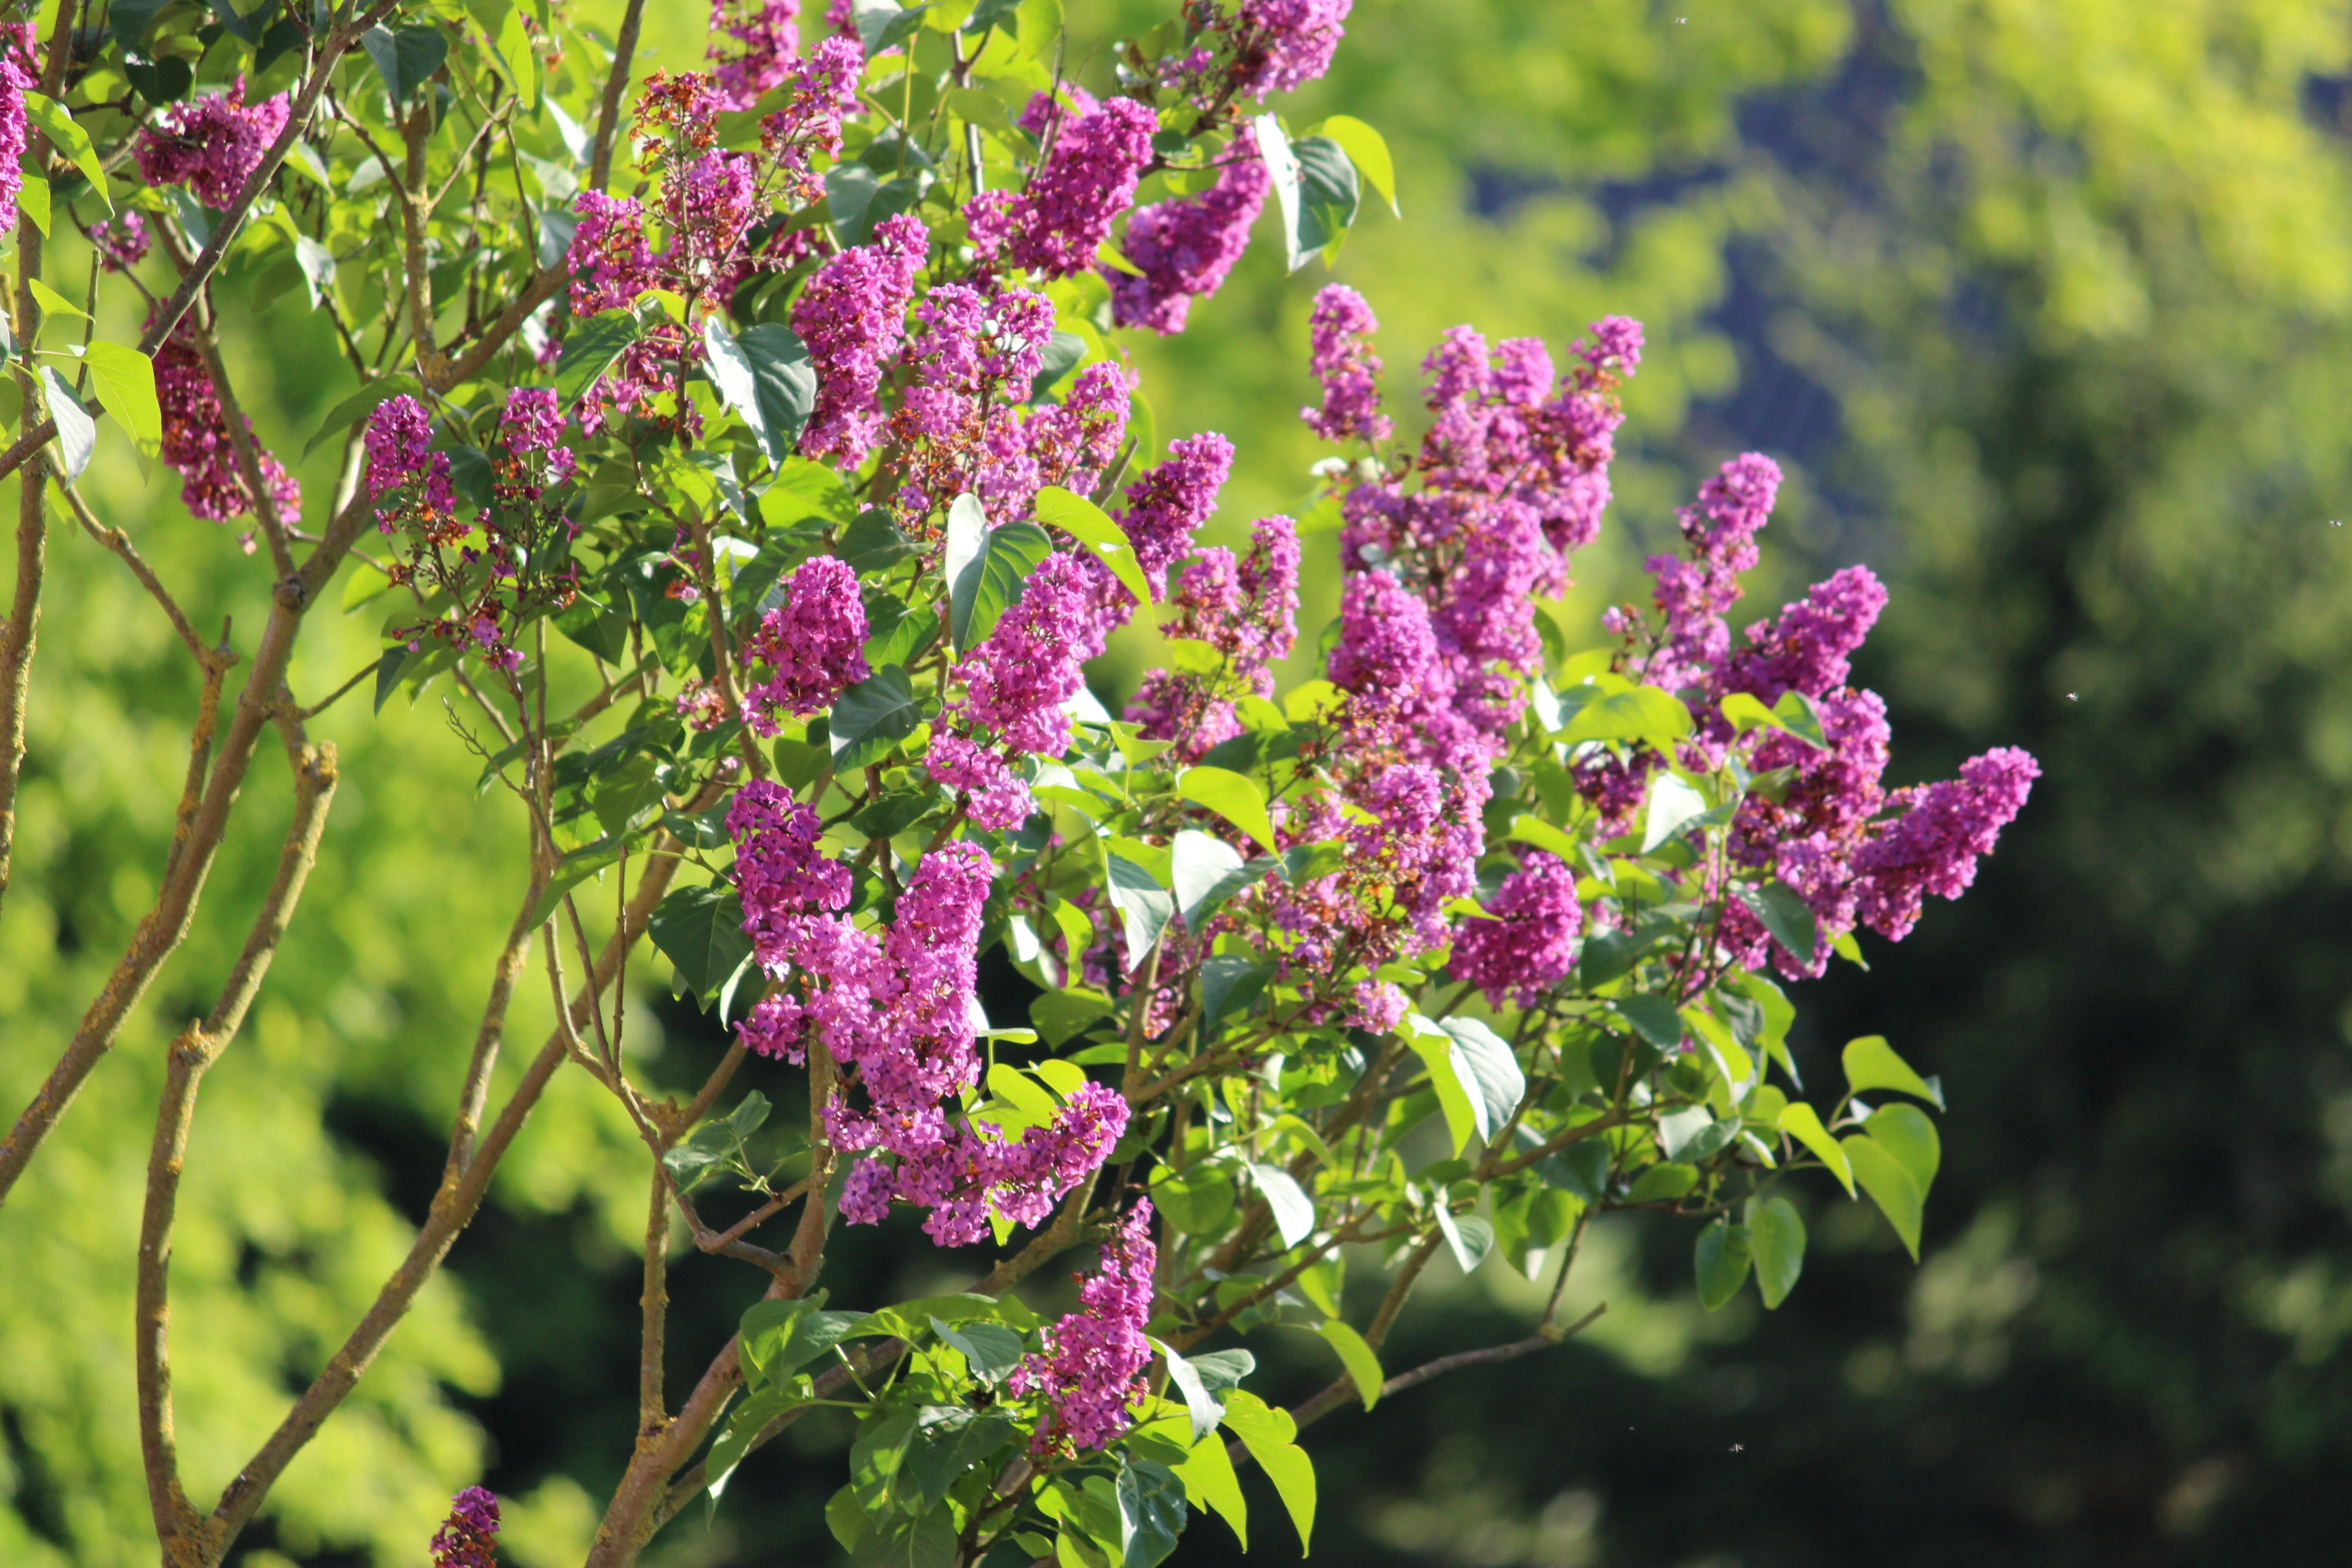
landscape, nature, blossom, plant, meadow, leaf, flower, bloom, herb, botany, garden, flora, wildflower, flowers, leaves, shrub, lilac, flowering plant, land plant